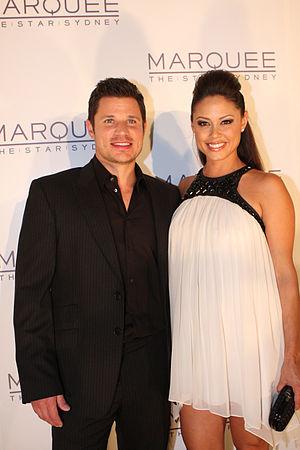
Nicholas Scott « Nick » Lachey est un chanteur, auteur-compositeur-interprète, acteur et producteur américain. Il est surtout connu pour être membre du boys band, « 98 Degrees », depuis 1997. Il a ensuite fait une émission de télé-réalité appelé Newlyweds: Nick and Jessica avec son ex-femme Jessica Simpson. Il a sorti deux albums solo ; SoulO et What's Left of Me. En solo, Nick a vendu plus de 600 000 albums et avec son groupe, il a vendu plus de 10 million d'albums dans le monde entier. Il a également eu un rôle récurrent dans la série Charmed.